Old Sarum Castle

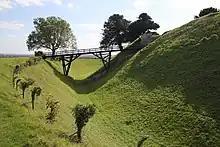
Motte and ditch of Old Sarum Castle

The site of the castle and Old Sarum Cathedral ruins at Old Sarum are considered a highly important ancient monument: it was among the 26 English locations scheduled by the 1882 Ancient Monuments Protection Act, the first such British legislation. That protection has subsequently continued, expanding to include some suburban areas west and south-east of the outer bailey. In 1972, Old Sarum was also listed as a Grade I structure. Old Sarum Castle, along with the cathedral ruins, is now administered by English Heritage. Its paved car park and grass overflow parking area are in the eastern area of the outer bailey.